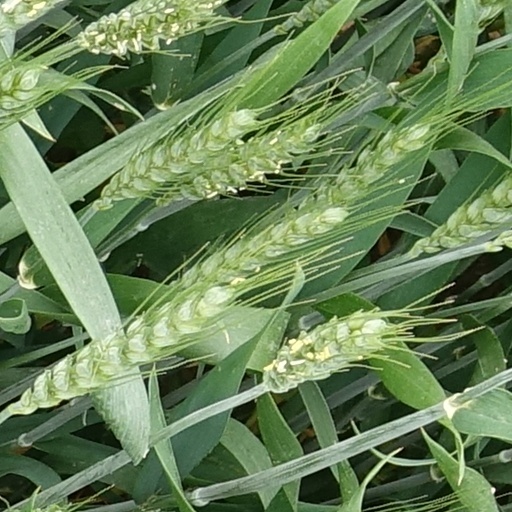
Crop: wheat